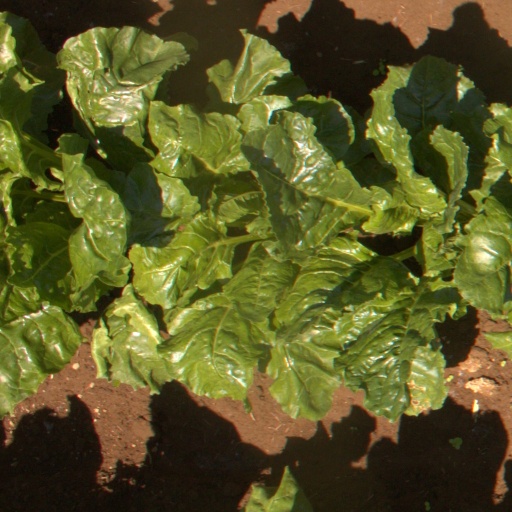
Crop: sugar beet